Enemy Engaged: RAH-66 Comanche vs. KA-52 Hokum

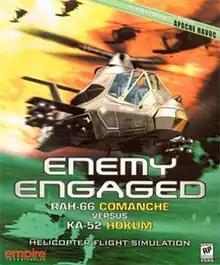

Enemy Engaged: Comanche vs Hokum, also known as simply Enemy Engaged or abbreviated EECH, is an attack helicopter combat flight simulator video game developed by Razorworks and released by Empire Interactive for Windows and macOS in 2000.